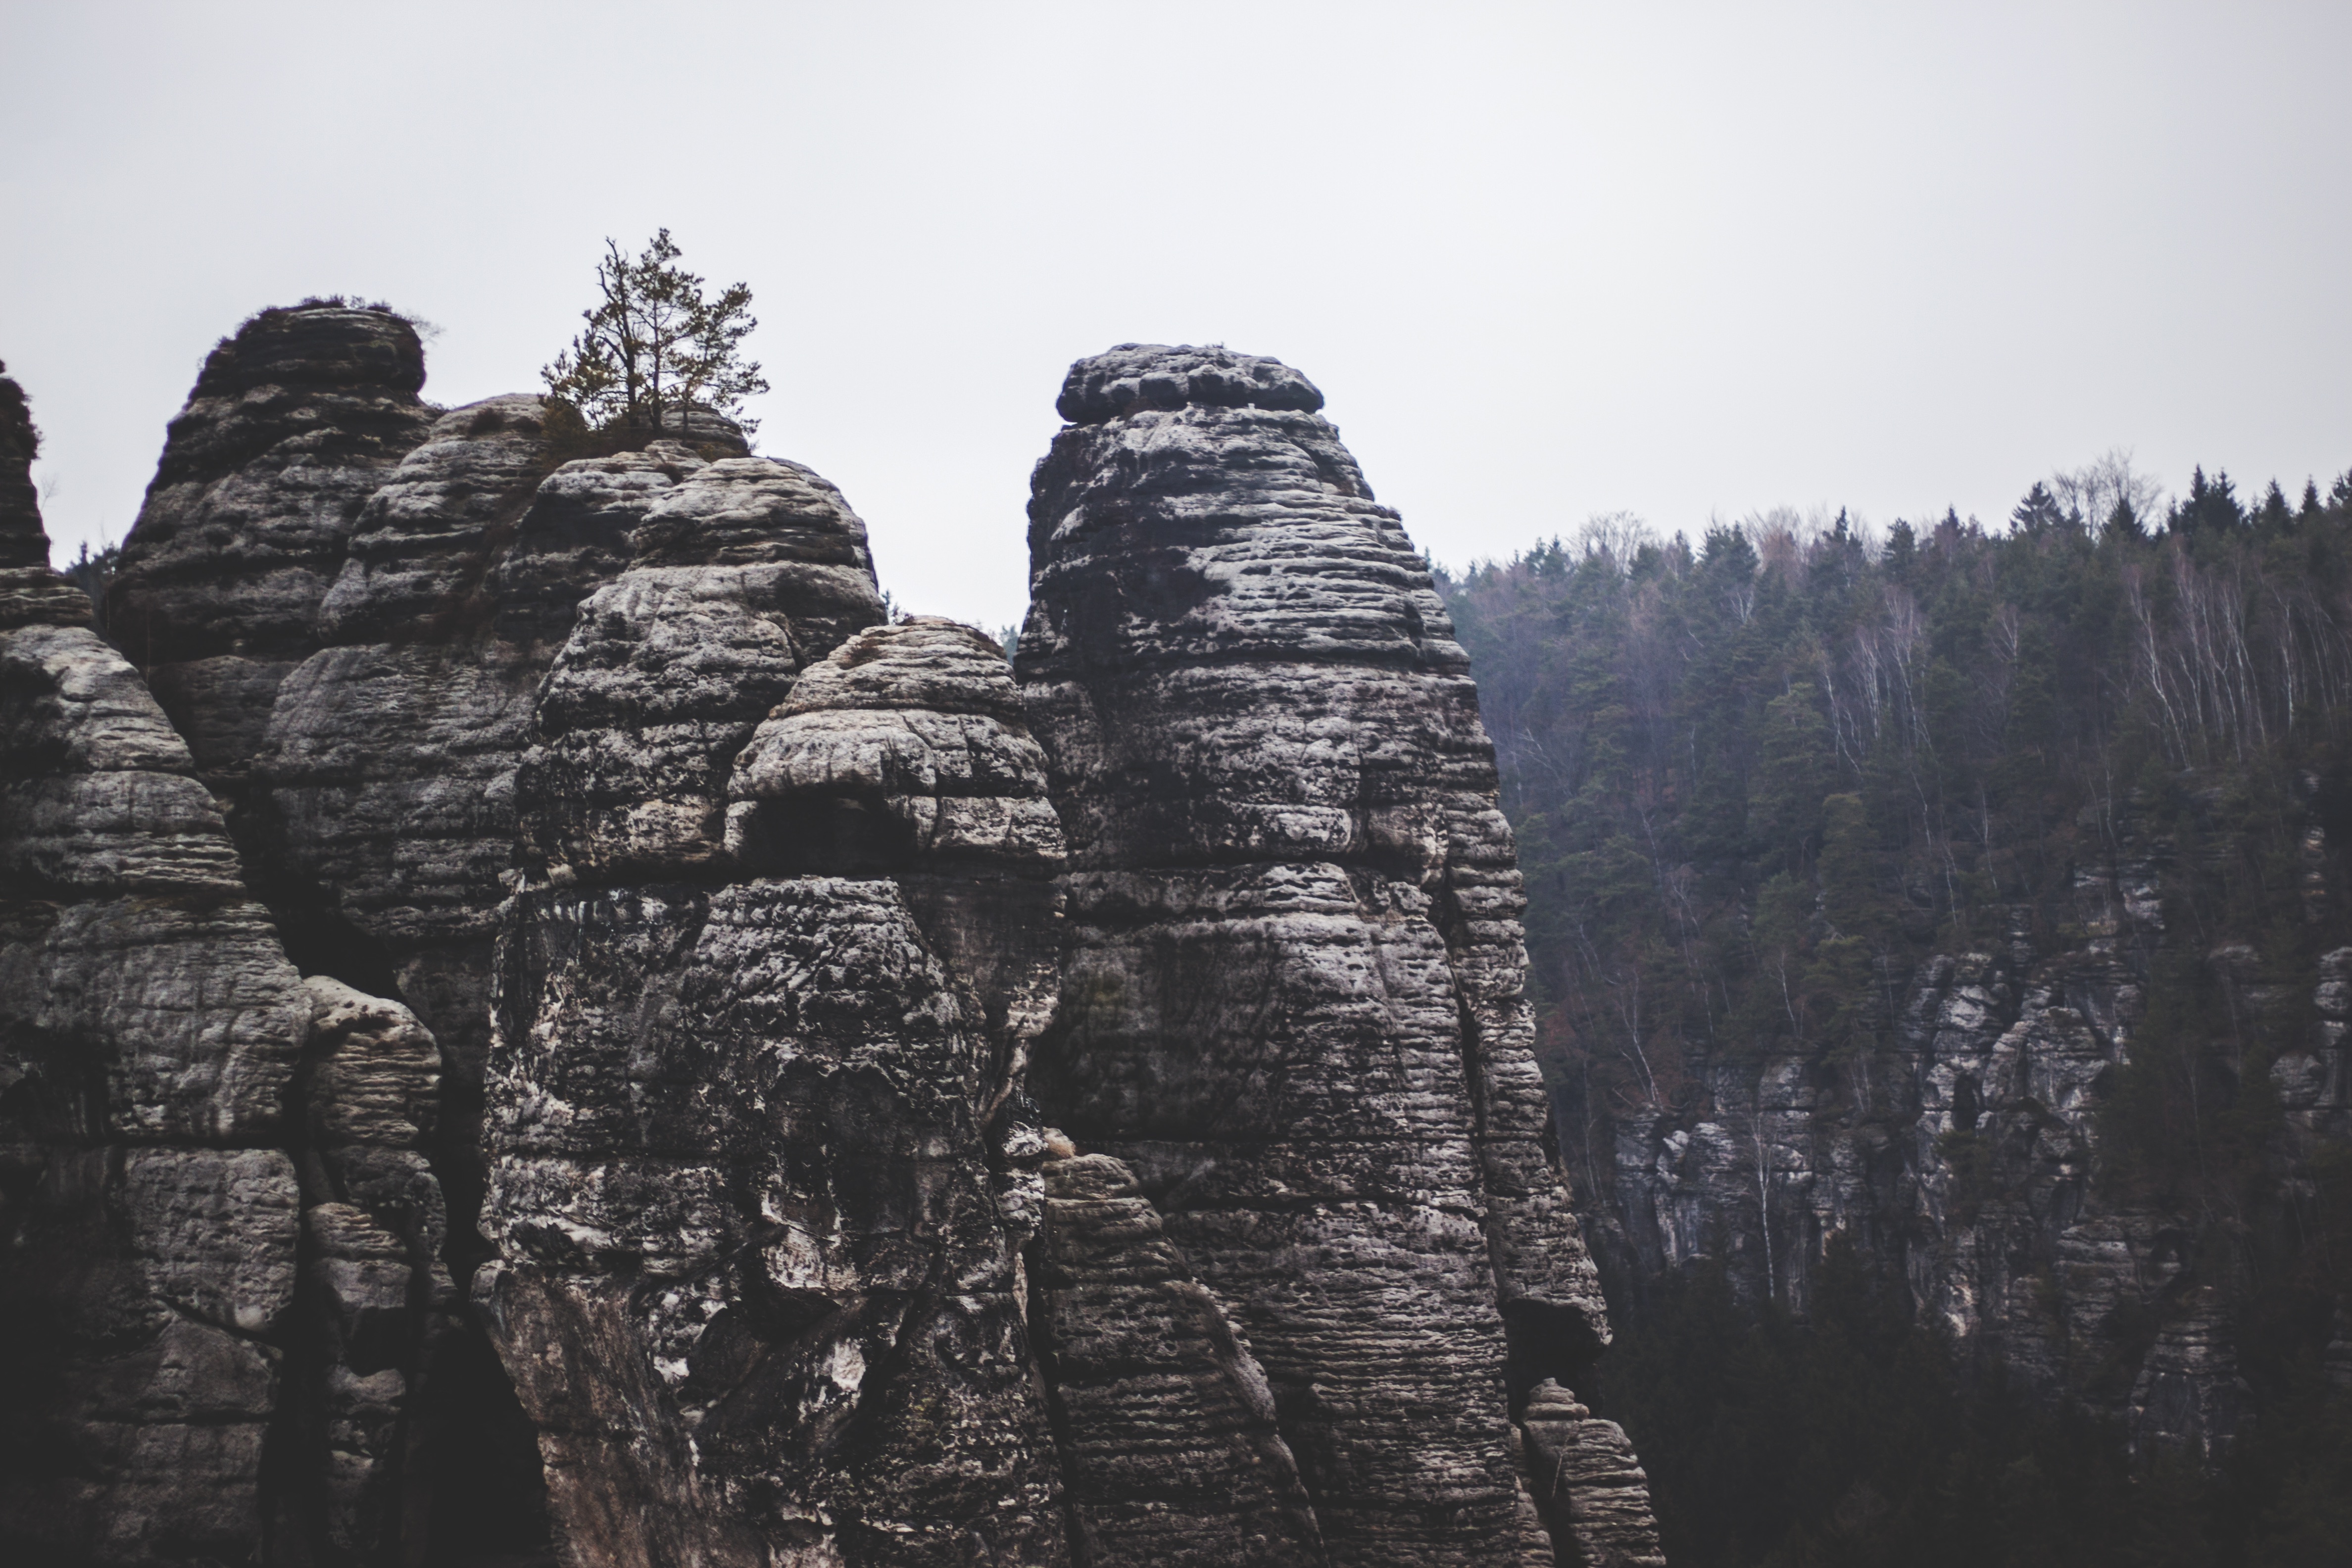
rock, wilderness, mountain, formation, cliff, terrain, material, geology, badlands, monolith, mountainous landforms